John Stamos

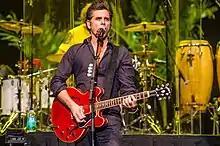
Stamos playing with the Beach Boys at Neal S. Blaisdell Center in Honolulu, Hawaii, January 2014

Stamos has occasionally performed in concert with the Beach Boys, dating back to 1985, typically playing drums and various other percussion instruments. In 1988, he appeared in their video for "Kokomo", in which he played conga drums and steel drums. In 1990, he played drums for them on the title track of the comedy "Problem Child" and also appeared in the song's music video.